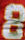
Number: 8